History of the Jews in Spain

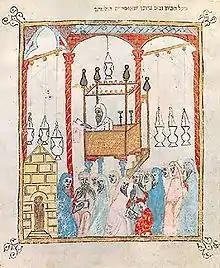
Image of a cantor reading the Passover story, from the 14th-century Barcelona Haggadah

Alfonso VII, who assumed the title of Emperor of Leon, Toledo, and Santiago, curtailed in the beginning of his reign the rights and liberties which his father had granted the Jews. He ordered that neither a Jew nor a convert might exercise legal authority over Catholics, and he held the Jews responsible for the collection of the royal taxes. Soon, however, he became more friendly, confirming the Jews in all their former privileges and even granting them additional ones, by which they were placed on equality with Catholics. Considerable influence with the king was enjoyed by Judah ben Joseph ibn Ezra (Nasi). After the conquest of Calatrava (1147) the king placed Judah in command of the fortress, later making him his court chamberlain. Judah ben Joseph stood in such favor with the king that the latter, at his request, not only admitted into Toledo the Jews who had fled from the persecutions of the Almohades, but even assigned many fugitives dwellings in Flascala (near Toledo), Fromista, Carrion, Palencia, and other places, where new congregations were soon established.